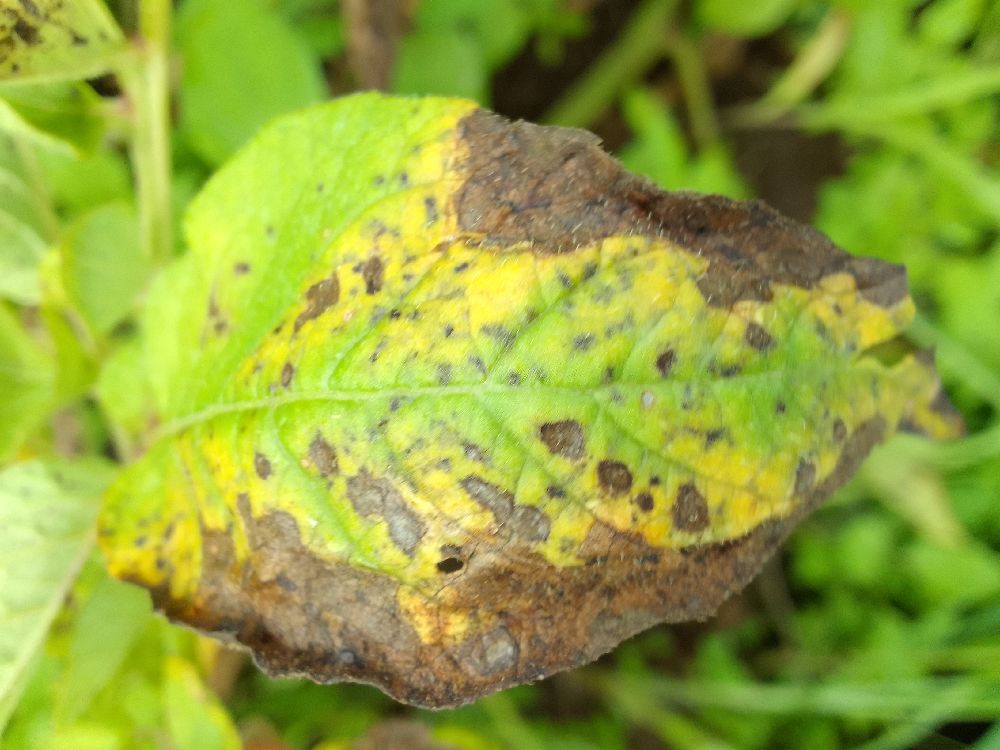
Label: Early blight